Trailing Double Trouble

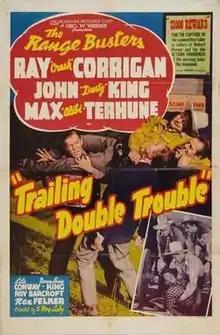
Theatrical release poster

Trailing Double Trouble is a 1940 American Western film directed by S. Roy Luby and written by George H. Plympton and Oliver Drake. The film is the second in Monogram Pictures' "Range Busters" series, and it stars Ray "Crash" Corrigan as Crash, John "Dusty" King as Dusty and Max "Alibi" Terhune as Alibi, with Lita Conway, Nancy Louise King and Roy Barcroft. The film was released on October 10, 1940, by Monogram Pictures.